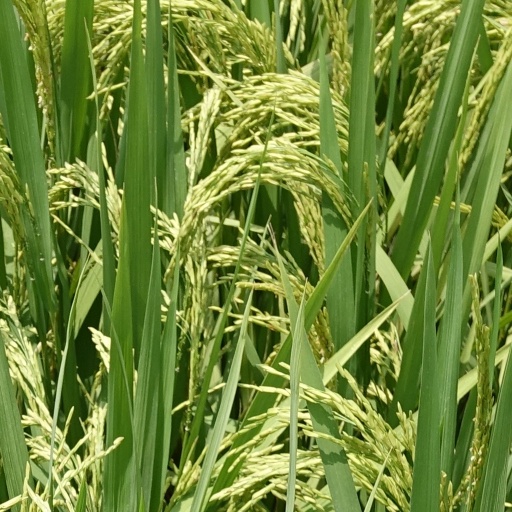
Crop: rice